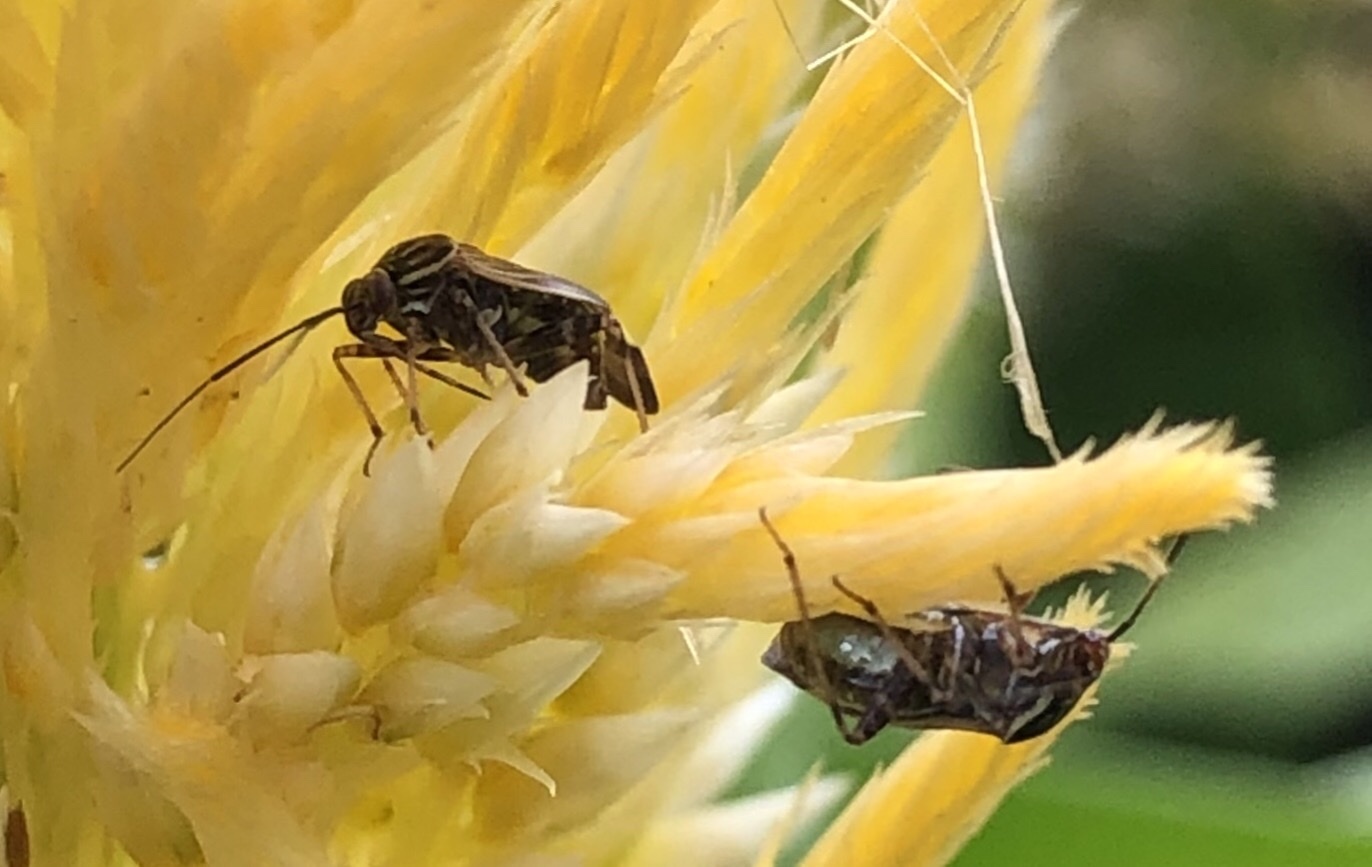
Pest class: lygus_bug